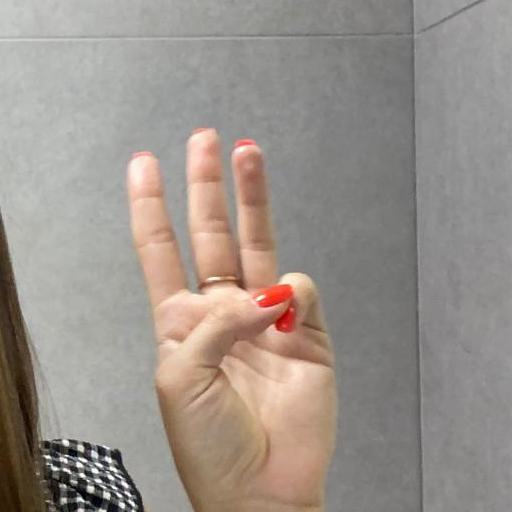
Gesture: three